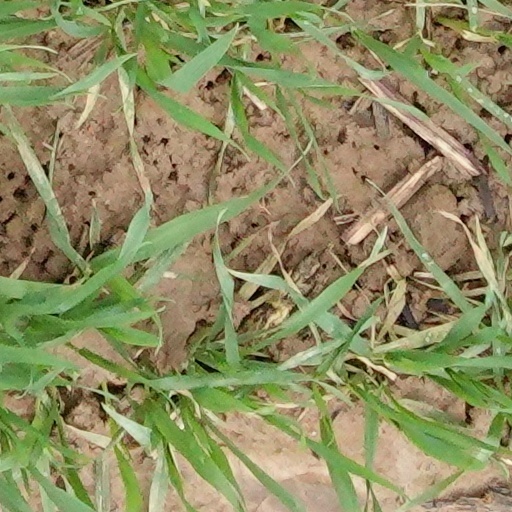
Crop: wheat